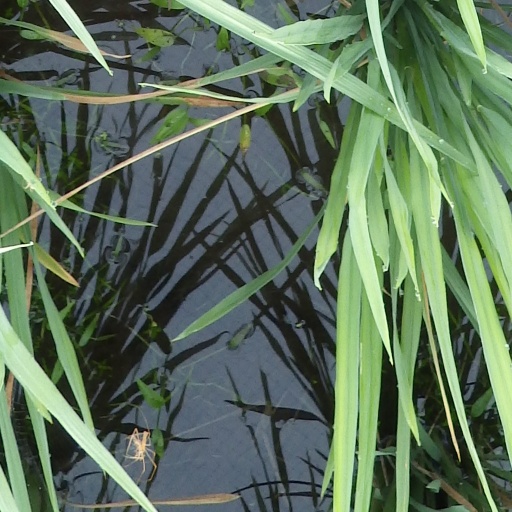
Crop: rice